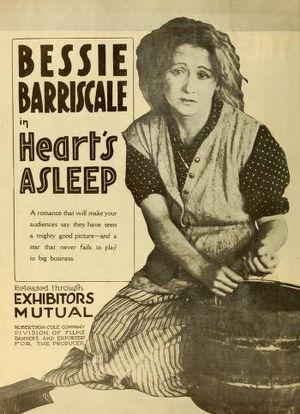
Bessie Barriscale, de son vrai nom Elizabeth Barry Scale, est une actrice américaine née le 30 septembre 1884 à Hoboken et morte le 30 juin 1965 à Kentfield.